Sha Bakar Dawood

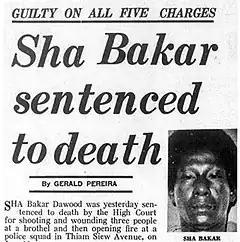
A Straits Times article published on 3 September 1975, when Sha Bakar's death sentence was featured on the headlines.

The trial of Sha Bakar bin Dawood took place at the High Court on 26 August 1975. He was represented by G Murugaiyan in the trial, while Allan Wong was the trial prosecutor of the case. The case was presided by two judges A V Winslow and D C D'Cotta. The prosecution proceeded with five out of the various charges against Sha Bakar during the trial. These five charges were related to the firearm robbery at Thiam Siew Avenue and the shooting of the victims and policemen in the same case. The victims and police officers involved in the shoot-out were summoned to court to testify against Sha Bakar during the trial. The defence counsel of Sha Bakar tried to raise doubts that the witnesses had wrongly identified Sha Bakar as the gunman who committed the robbery and sparked the gunfight on that night of 11 January 1975 itself.